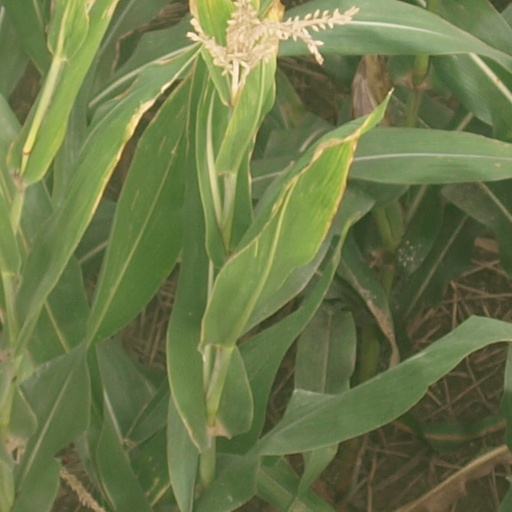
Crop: maize; corn